Jaani (songwriter)

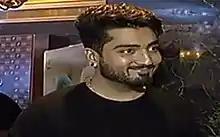
Jaani in 2019

Rajiv Arora (born 25 May 1989), known professionally as Jaani, is an Indian songwriter and music composer associated with Punjabi and Hindi language songs. His notable songs "Naah", "Kya Baat Ay", "Pachtaoge", "Filhall", "Titliyaan", "Baarish Ki Jaaye" and "Filhaal2 Mohabbat".